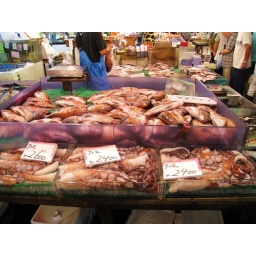
The largest fish market in the world. Something that needs to be seen in person to completely understand the scale of it.